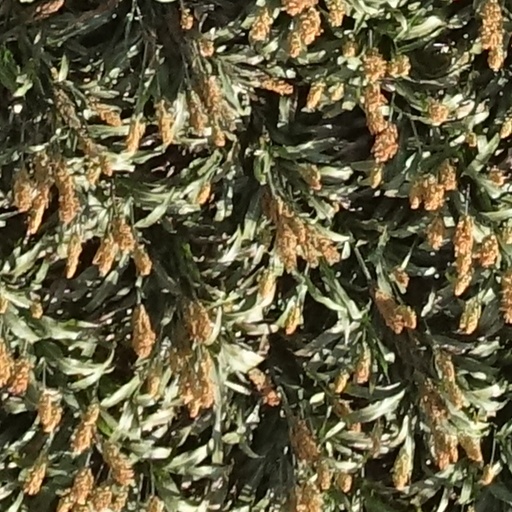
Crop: sorghum